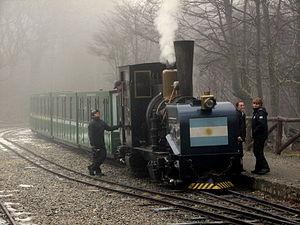
Le Ferrocarril Austral Fueguino, plus connu sous le nom de Train du bout du monde, est une ligne ferroviaire de la province de Terre de Feu, Antarctique et Îles de l’Atlantique Sud au sud de l'Argentine, qui relie la ville d'Ushuaïa au parc national Tierra del Fuego.